Lygaeus turcicus

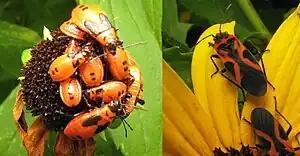
False milkweed bug, "Lygaeus turcicus"

The false milkweed bug is widely distributed across the eastern United States and Canada. It primarily feeds on the seeds of false sunflower, "Heliopsis helianthoides". The false milkweed bug is commonly confused with other black and red or orange insects, including "Oncopeltus fasciatus", "Lygaeus kalmii", and "Lygaeus reclivatus".